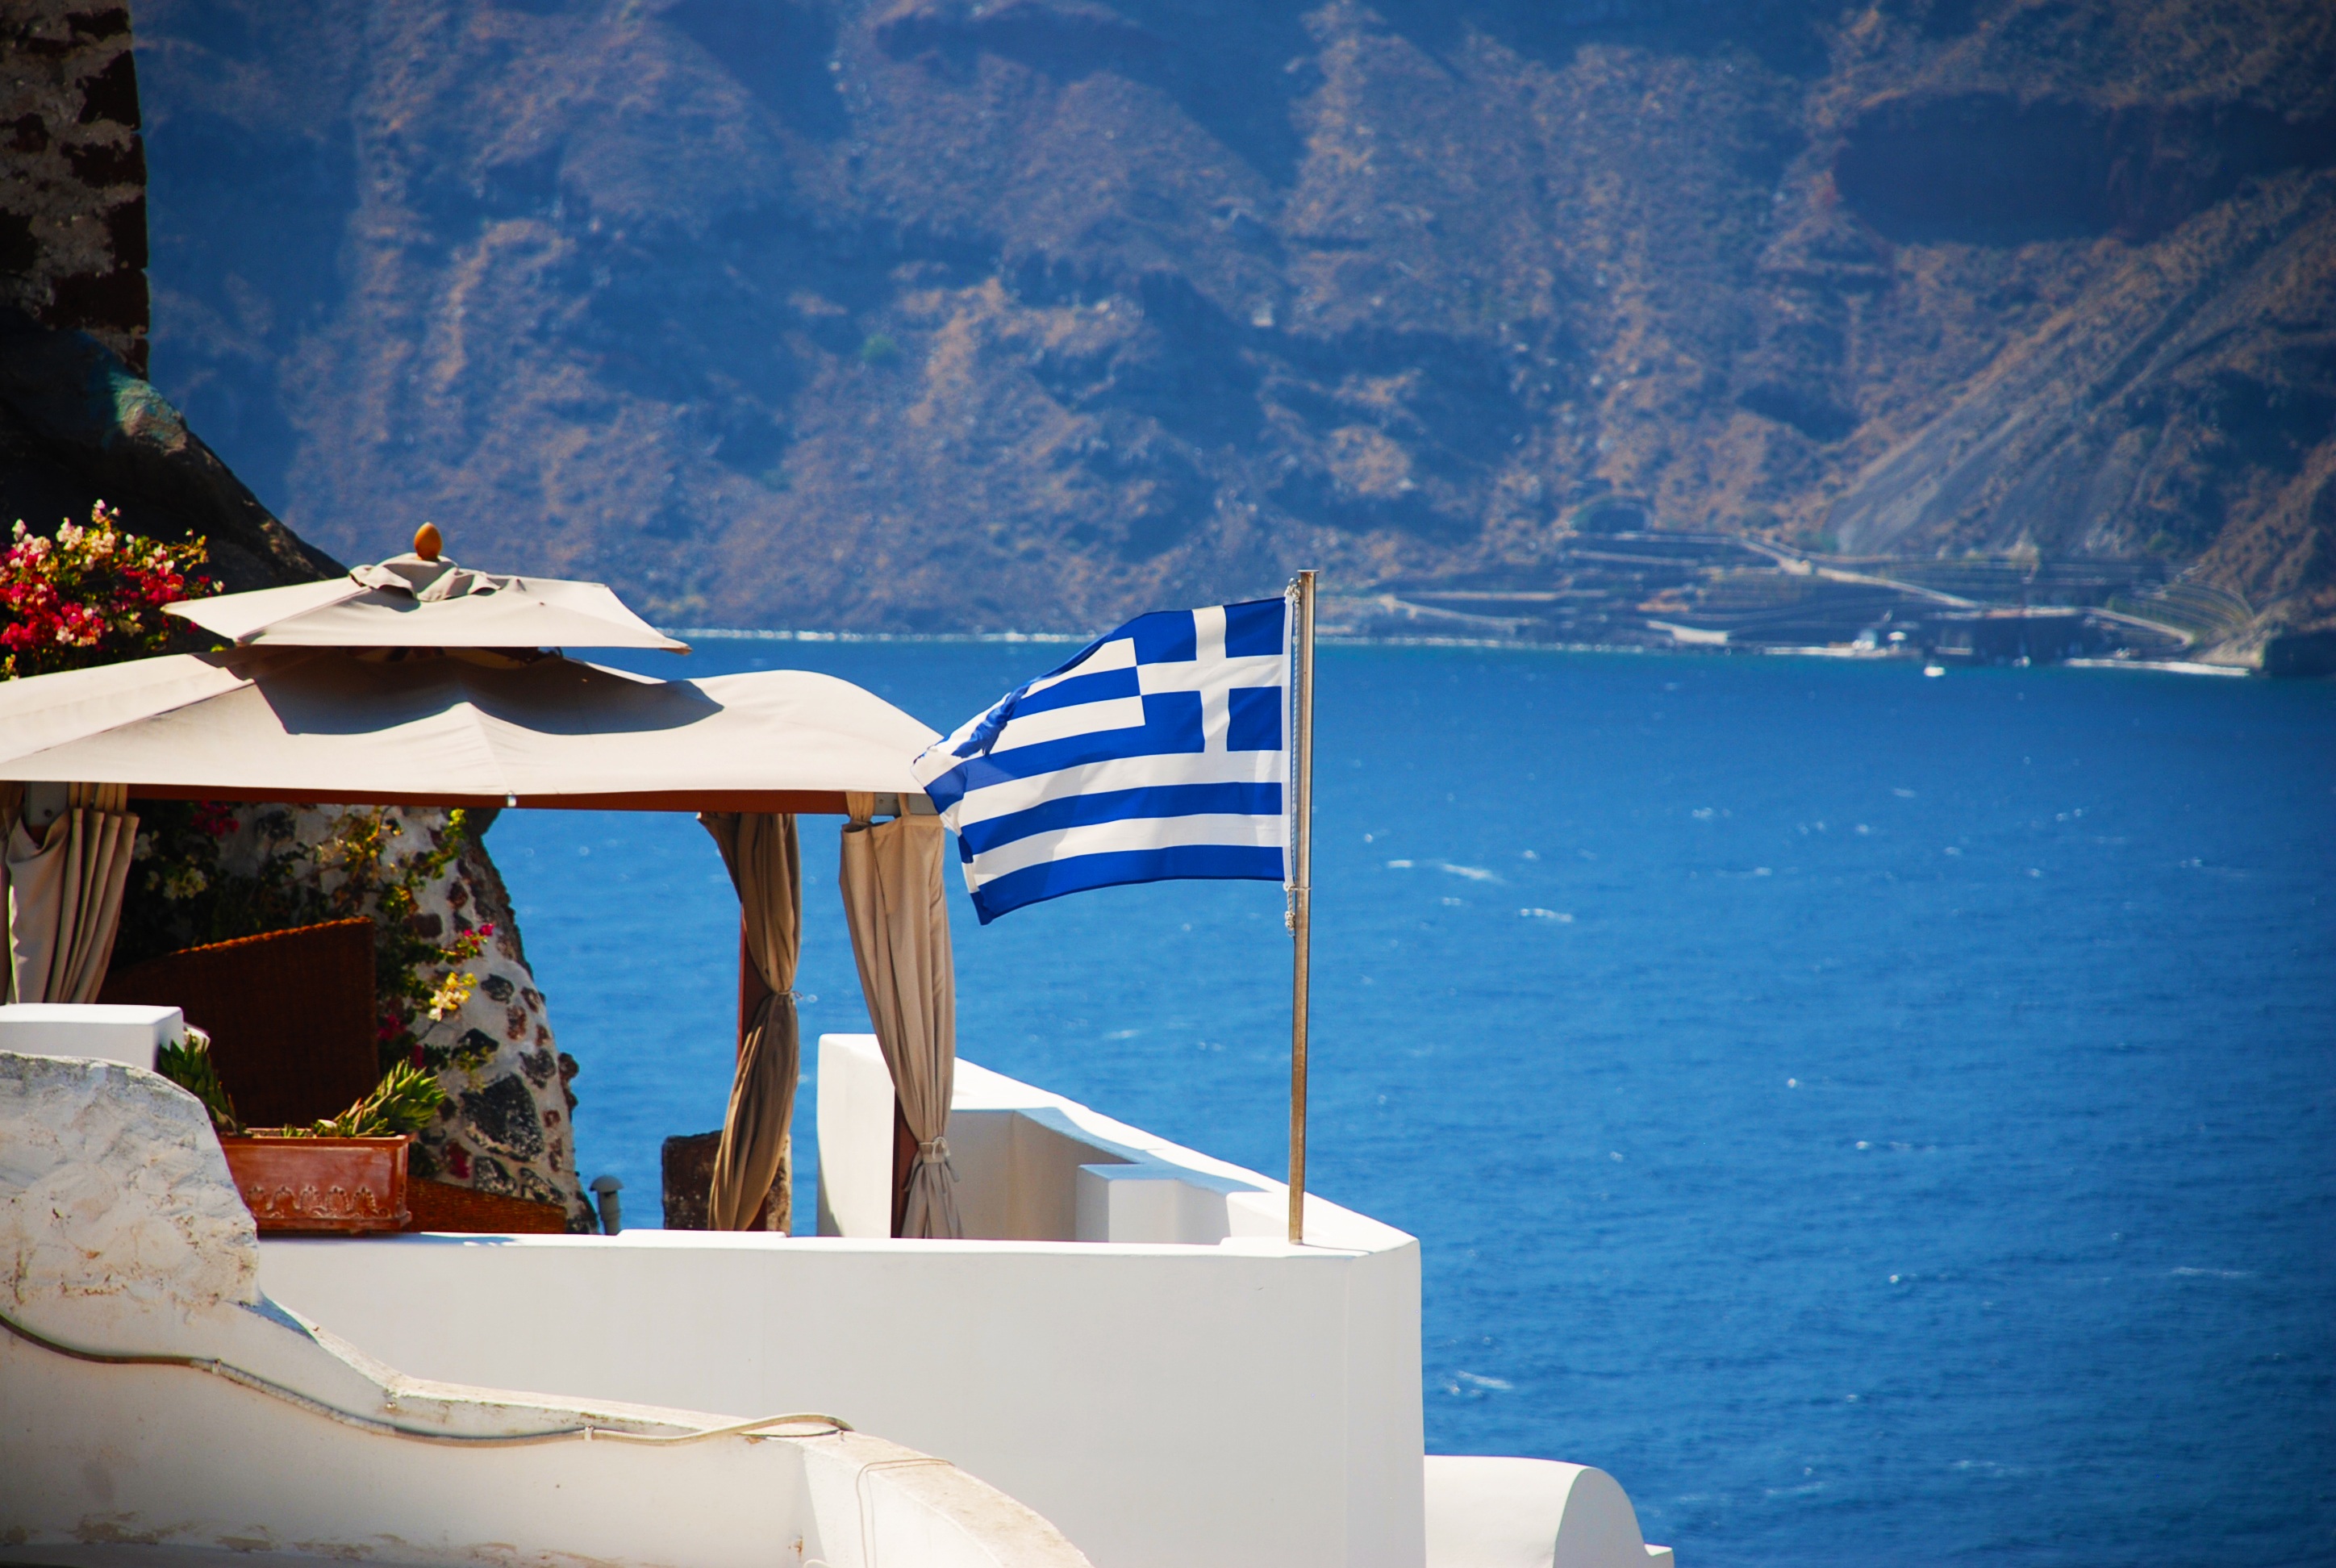
sea, ocean, architecture, white, house, summer, vacation, travel, europe, greek, mediterranean, vehicle, flag, island, romantic, blue, tourism, santorini, resort, greece, caldera, cyclades, aegean, oia